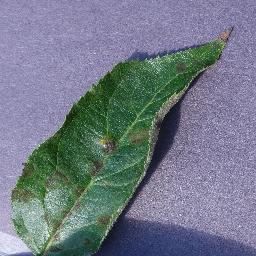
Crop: apple
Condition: scab